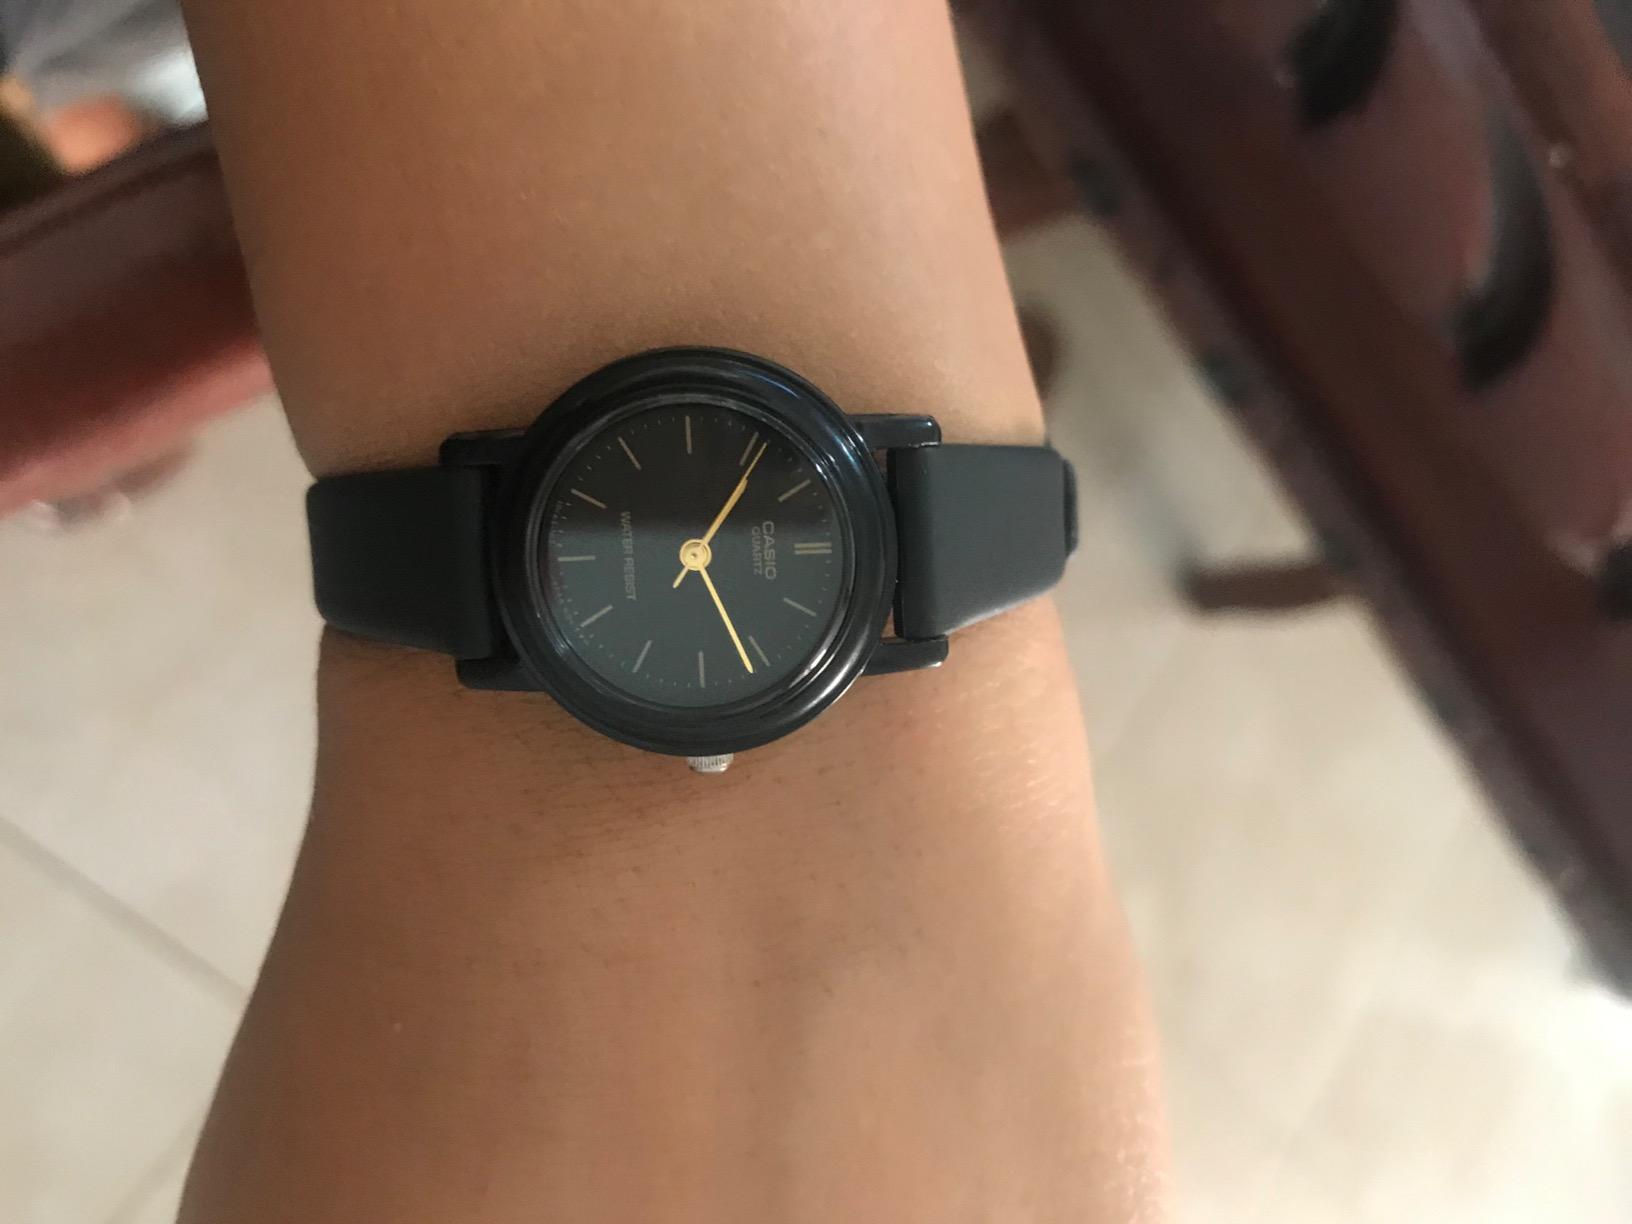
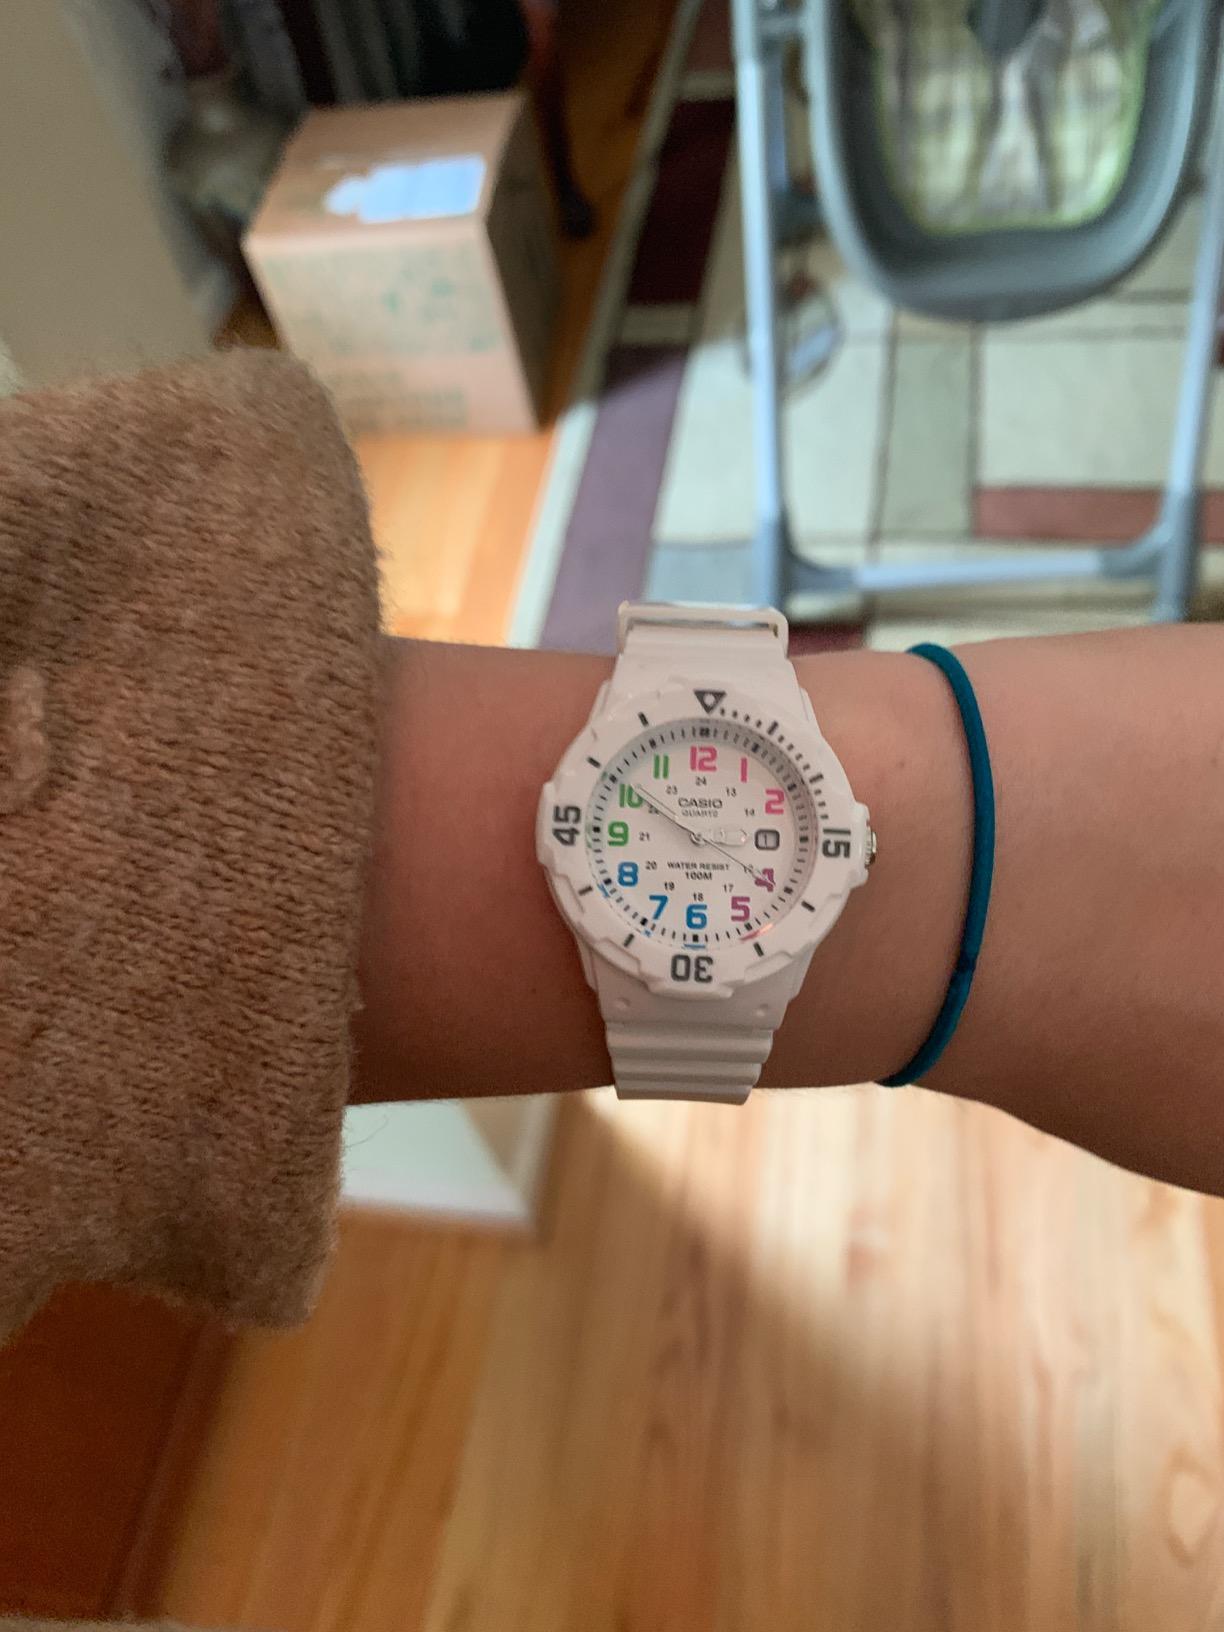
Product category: accessories_watch
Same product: no